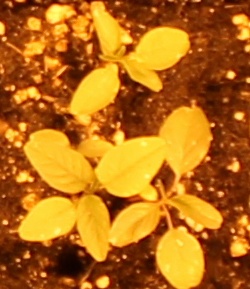
Label: Palmer Amaranth